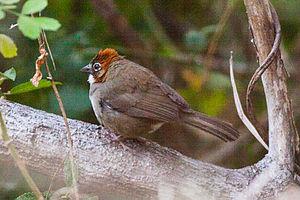
Le Tohi de Kiener ou Bruant à nuque rousse, est une espèce d'oiseaux de la famille des Passerellidae.